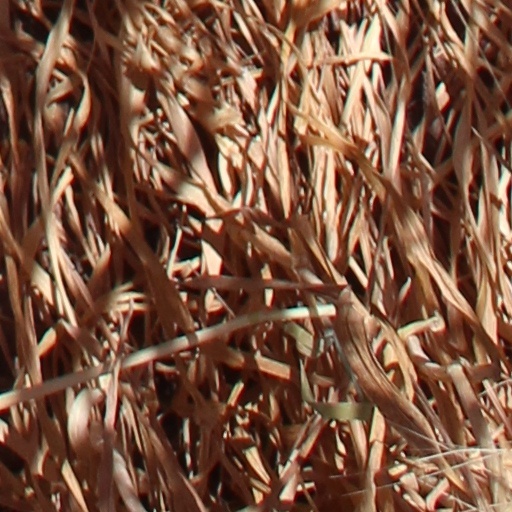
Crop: wheat